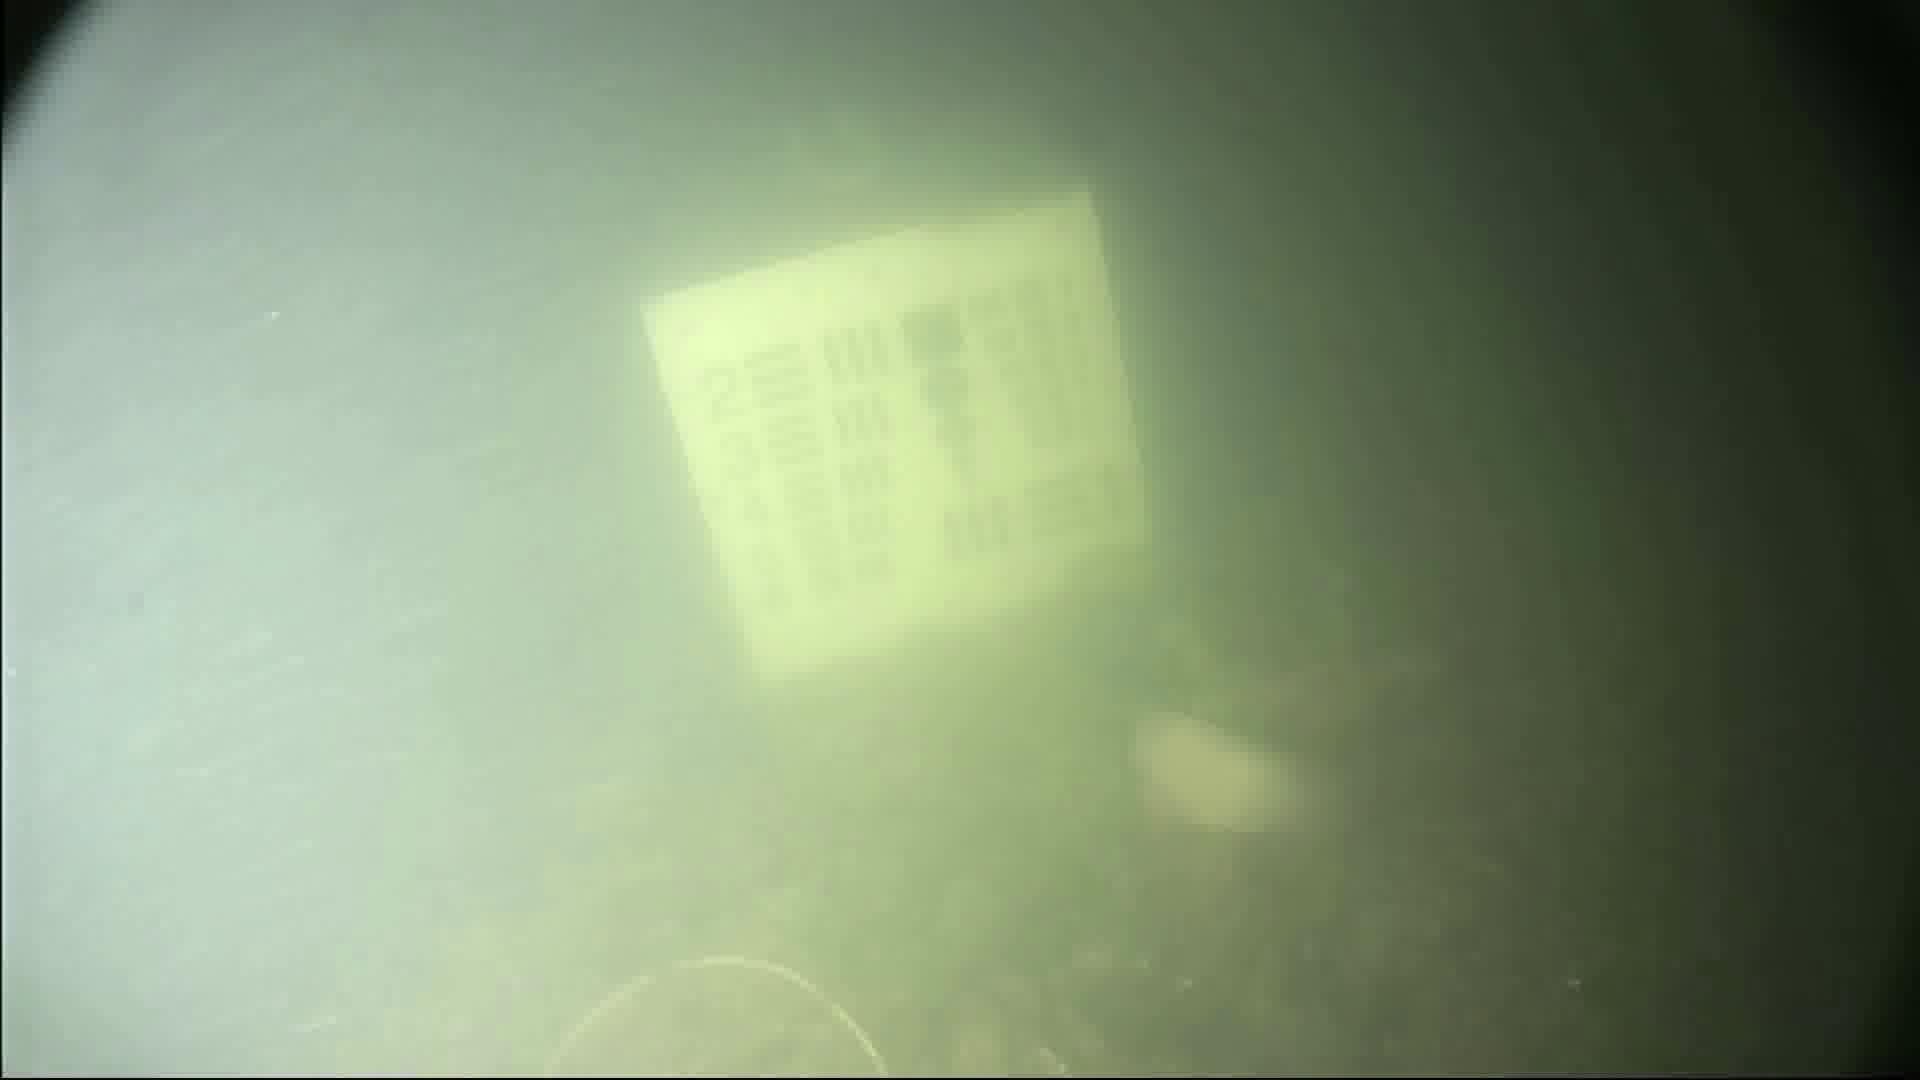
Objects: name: fish